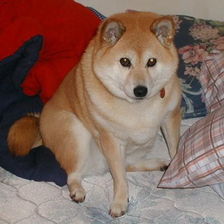
Species: dog
Breed: shiba inu